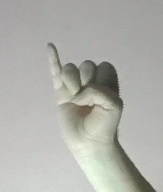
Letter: meem